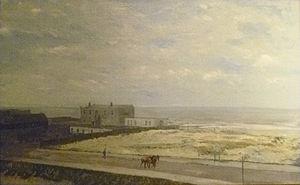
Jean-Baptiste Degreef, né le 15 décembre 1852 à Bruxelles et mort le 19 décembre 1894 à Auderghem, est un artiste peintre belge.